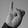
ASL letter: I